The Innocent (2022 film)

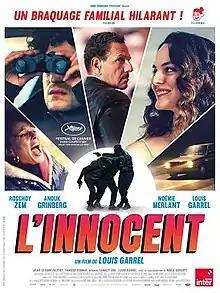
Theatrical release poster

The Innocent is a 2022 French crime comedy film directed by Louis Garrel, from a screenplay by Garrel, Tanguy Viel and Naïla Guiguet. It stars Roschdy Zem, Anouk Grinberg, Noémie Merlant and Garrel.